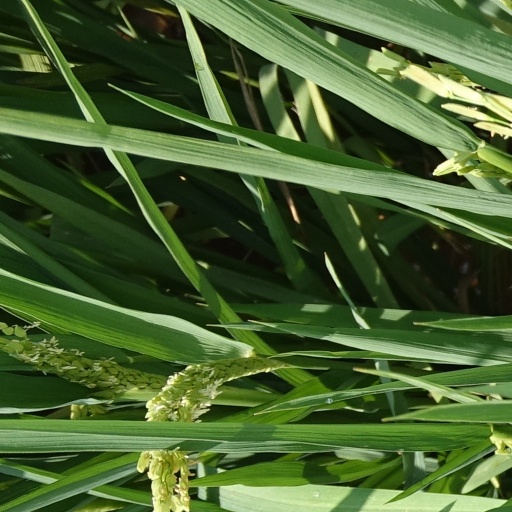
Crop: rice